Skate or Die: Bad 'N Rad

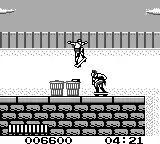
A screenshot of the game's first stage, the Roadkill Avenue. The player's health, a score counter and a time limit are displayed at the bottom of the screen.

"Skate or Die: Bad 'N Rad" is a 2D action game, which contrasts to the original "Skate or Die". The player controls an unnamed skateboarder, whose quest is to rescue Miss Aerial from the antagonist, ElRad the Evil One. The game consists of seven stages in total, including the first four stages that are selectable by the player. Each stage is played in one of two perspectives: a side-scrolling "horizontal mode" and a top-down "vertical mode", and has a time limit given to complete it. At the end of a horizontal stage, the player must confront one of the game's bosses, including Wart Monger and Bionic Lester.